Brideside

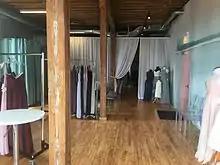
Brideside's original Near West Side showroom

Brideside was started by Lamba and Staple, who met at Northwestern University's Kellogg School of Management in 2010. They founded and incorporated the company in 2012, and it had its major launch in January 2014. The company allows brides to post dress selections online in digital galleries for feedback from bridesmaids and then mails selections to bridesmaids for trials. The business effectively delegates much of the bridesmaid fashion decisions to a Brideside stylist because once the bride has her consultation and posts choices, the stylist works with the bridesmaids.